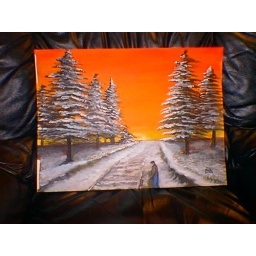
One left standing by the railroad crossing